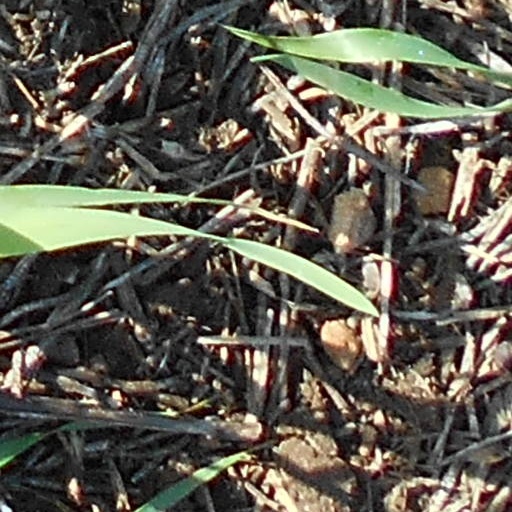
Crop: wheat